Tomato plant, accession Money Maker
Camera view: bottom (45 deg); turntable rotation: 120 degrees
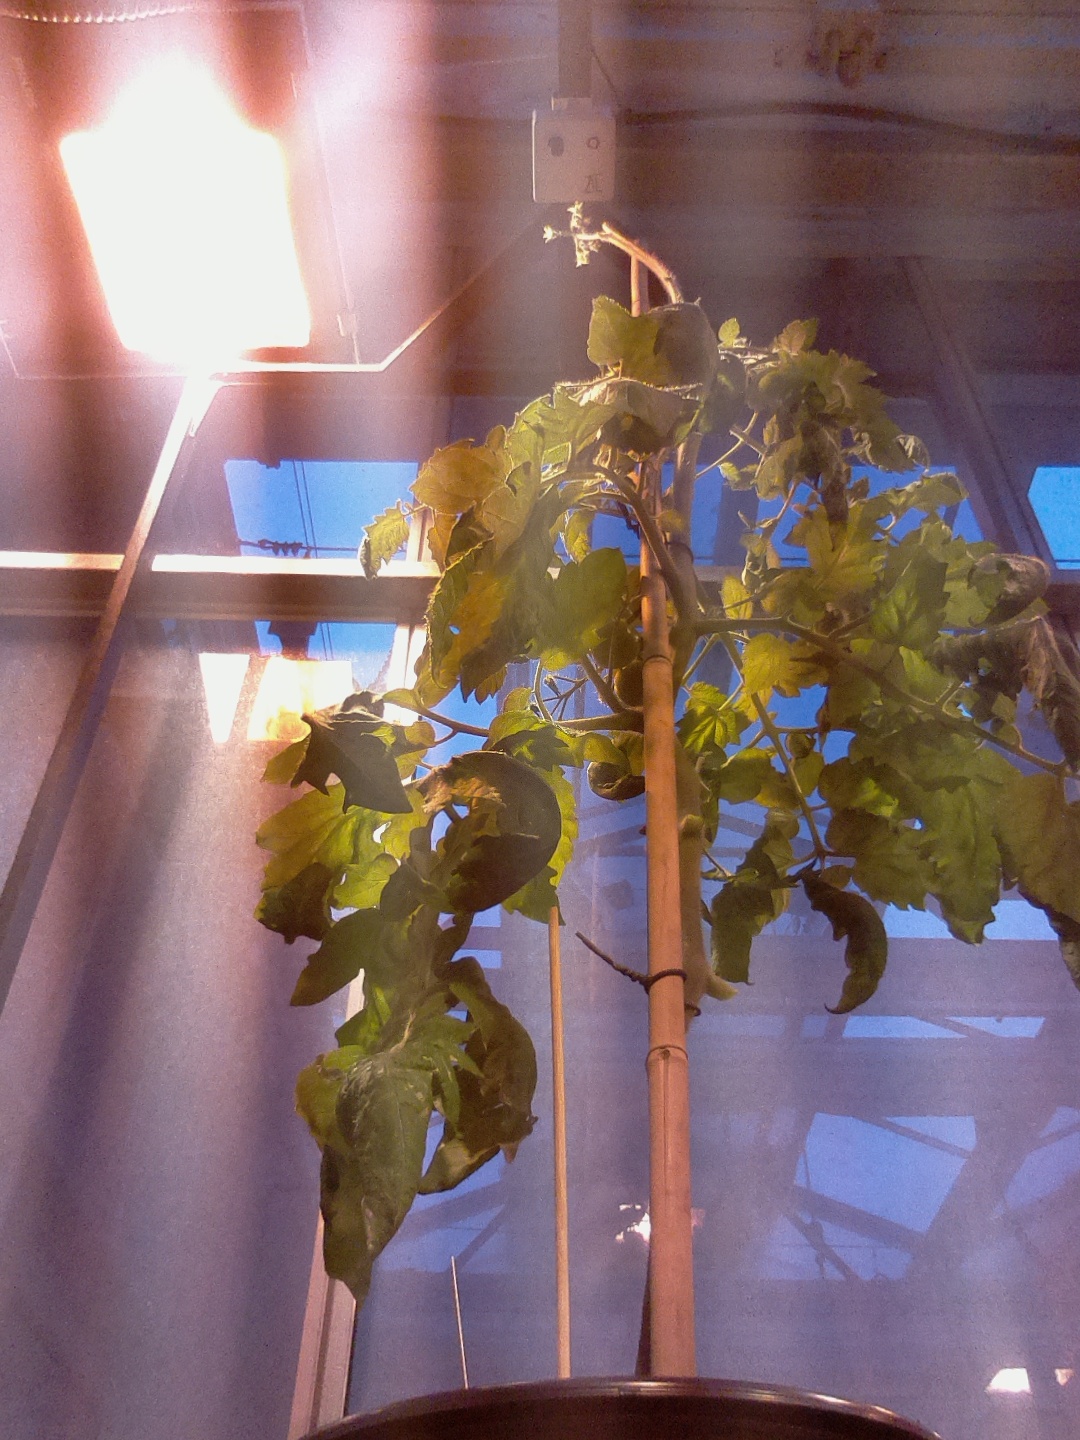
BBCH growth stage 74: 40%-50% of final fruit size